COVID-19 lockdown in the United Kingdom

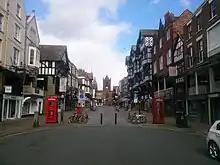
Chester city centre during the first lockdown in April 2020

The COVID-19 lockdown in the United Kingdom was a series of stay-at-home orders introduced by the British and devolved governments in response to the COVID-19 pandemic.